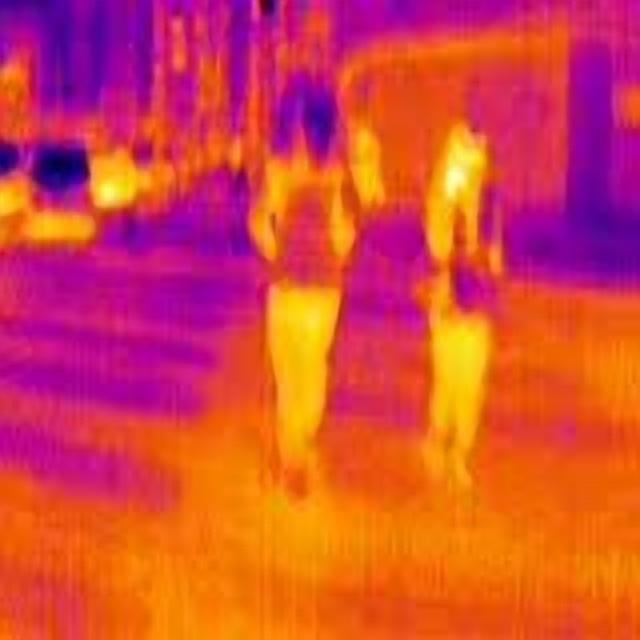
Detected objects:
label: person
label: person
label: person